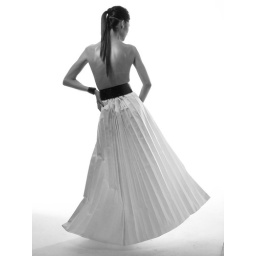
hadas flying in fashion class. cloth made from paper